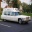
Label: ambulance